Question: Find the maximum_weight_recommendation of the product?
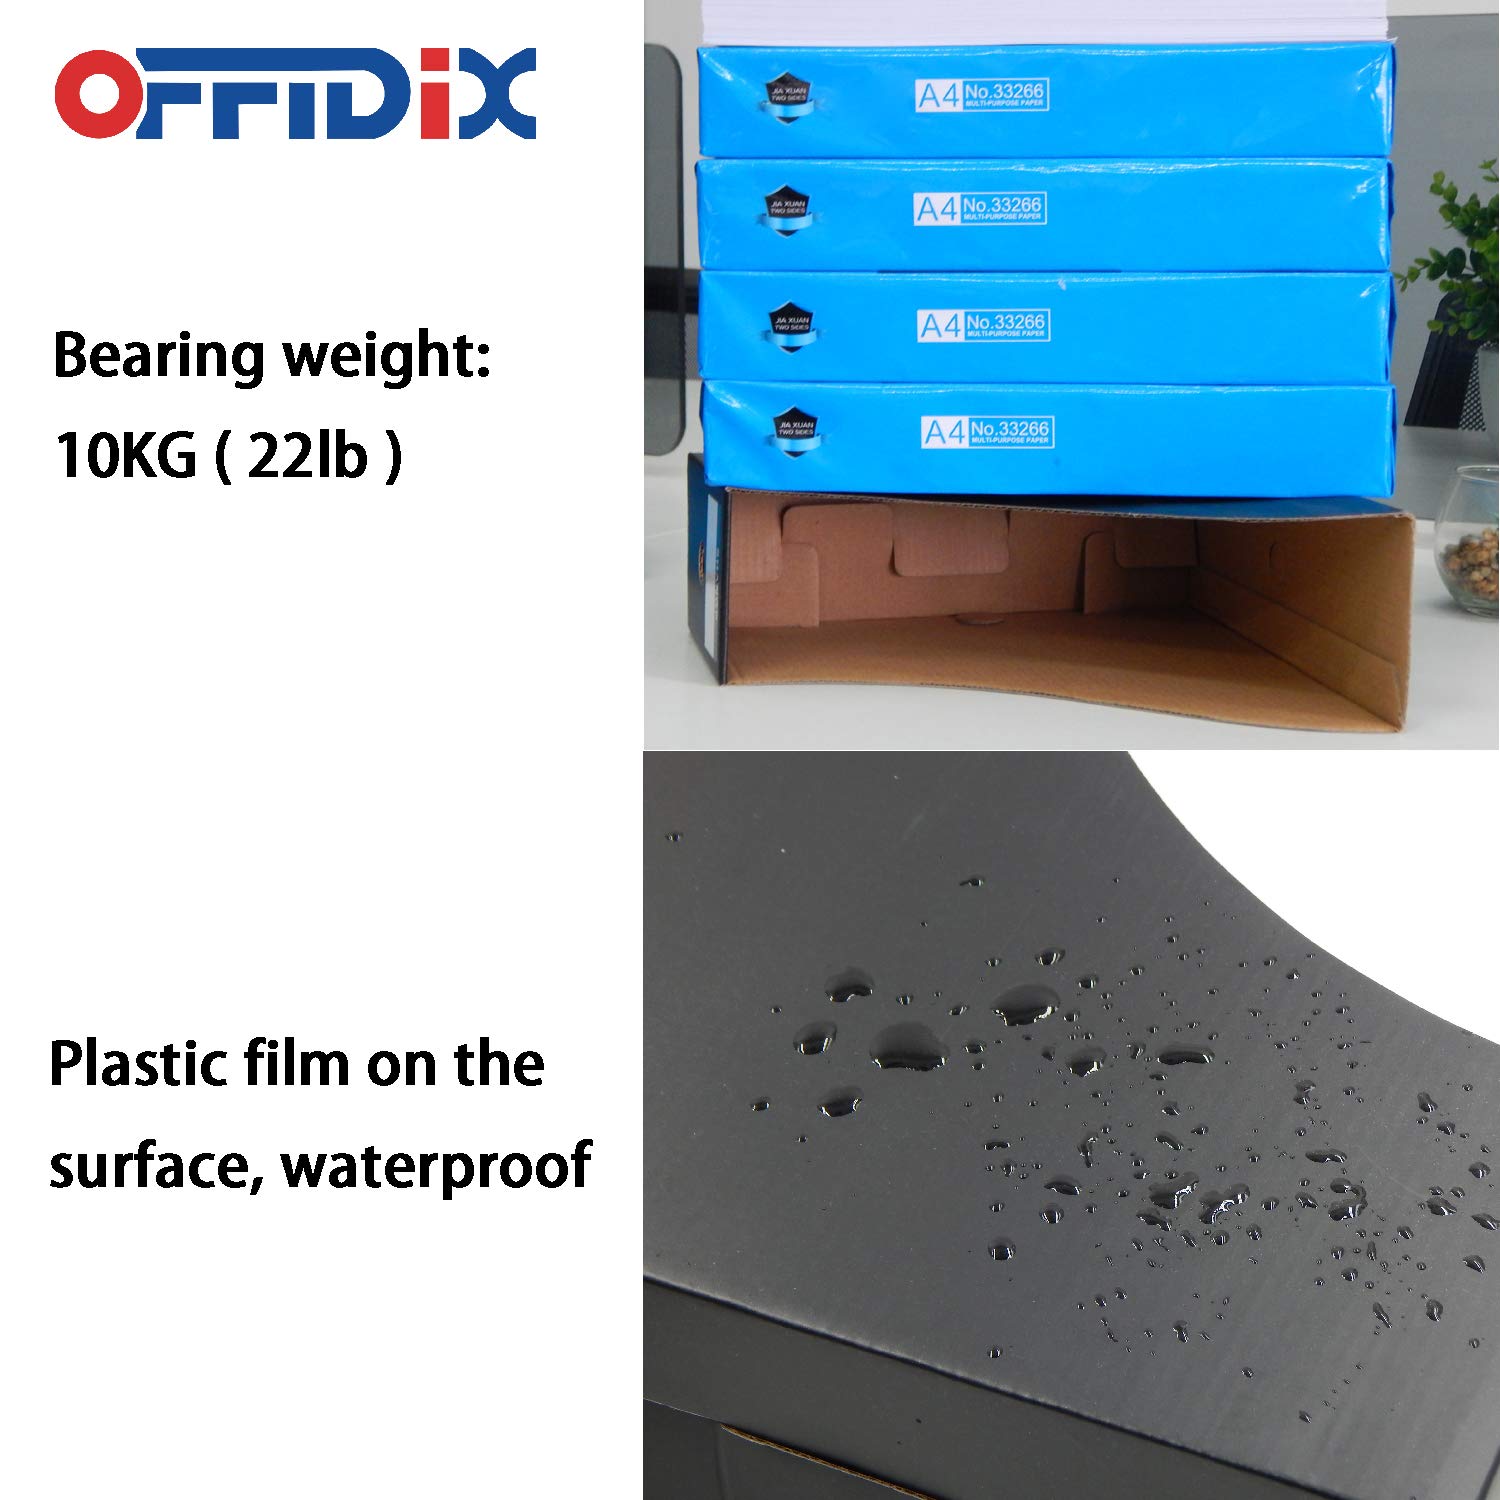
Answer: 10.0 kilogram